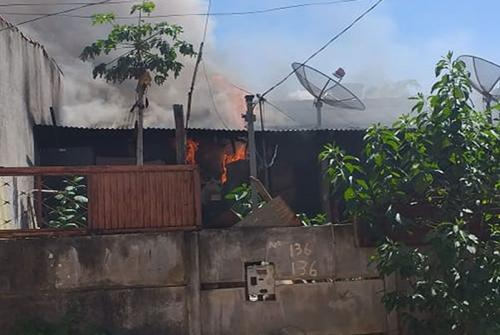
Fire: yes
Smoke: yes